Hospitaller Malta

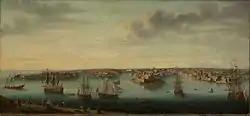
The Grand Harbour in 1750.

At the end of the War of the Spanish Succession, the Treaty of Utrecht in 1713 granted Sicily from Spain to the Duke of Savoy, becoming the new sovereign of Malta until seven years later, when Treaty of The Hague reunited Naples and Sicily to the Emperor Charles VI. In 1735, during the War of the Polish Succession, Charles, Duke of Parma, defeated the occupying Austrians and became Charles VII of Naples and V of Sicily.